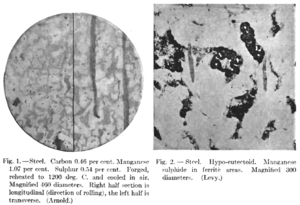
Inclusions de sulfure de manganèse (MnS), vues comme des taches allongées grises.
Le procédé Bessemer est un procédé d'affinage de la fonte brute, aujourd’hui disparu, ayant servi à fabriquer de l'acier peu coûteux. Ce procédé porte le nom de son inventeur, Henry Bessemer, qui le brevette en 1855 et le perfectionne avec la Henry Bessemer and Company, société implantée à Sheffield, ville du Nord de l'Angleterre.
Le sulfure de manganèse(II) est le composé chimique de formule MnS. On peut le trouver à l'état naturel dans l'alabandite.